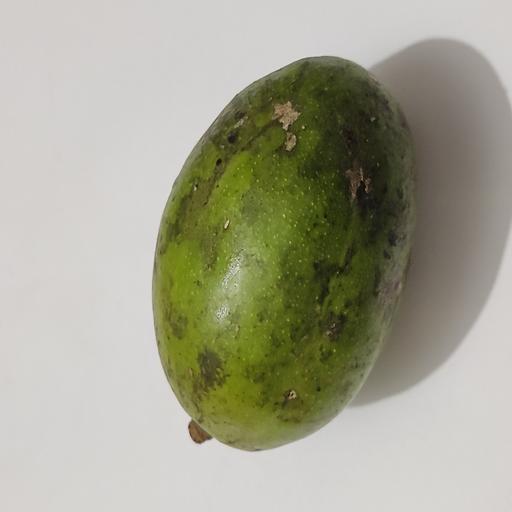
Crop type: Hog Plum